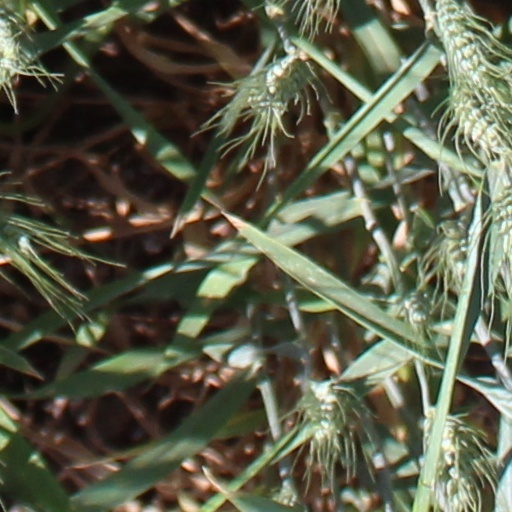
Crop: wheat